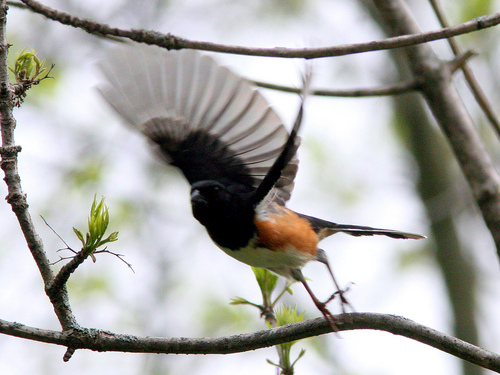
this bird has a lot of black features (head, bill breast, wings, etc) but it sports orange sides, tarsus, and feet.
the bird has a white belly and abdomen with black crown, nape and breast.
the bird has a small black bill and a black throat.
this bird has a white belly and breast with a short pointy bill.
this bird is brown, white and black in color with a black beak, and black eye rings.
this bird has wings that are black and white and has a orange belly
this particular bird has a belly that is white and orange
this bird has wings that are black and has a brown and white belly
this bird has a grey head and throat with orange underneath its wings.
this bird has a black head, and reddish brown sides and rump.
Species: Eastern Towhee